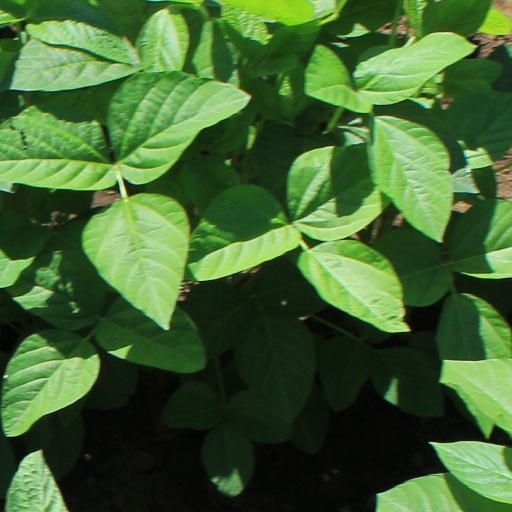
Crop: soybean